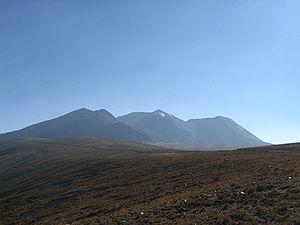
Le Chacaltaya ou Cerro Chacaltaya est une montagne culminant à 5 395 mètres d’altitude, située en Bolivie dans la cordillère des Andes. Son glacier abritait une station de ski possédant la plus haute piste du monde mais son retrait rapide et sa quasi-disparition ont provoqué sa fermeture. Il reste une destination pour les randonneurs et abrite un laboratoire de recherche sur les particules.
Jacques Cornet, né le 13 janvier 1924 à Lyon et mort dans cette même ville le 14 février 1999, était un pilote français de raids automobiles, exclusivement en Citroën 2CV.